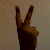
The image shows a hand gesture representing the number 2 in Indian Sign Language.